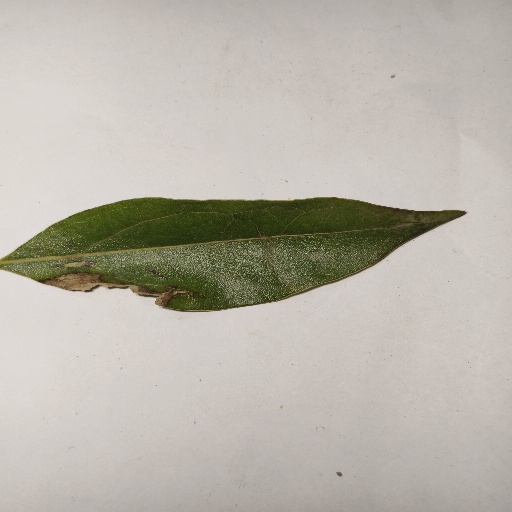
Species: Camphor
Leaf condition: Shot Hole